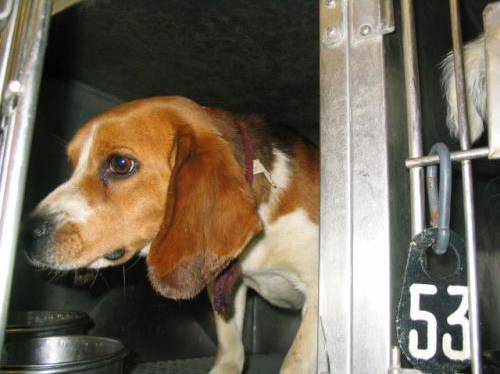
Label: dog